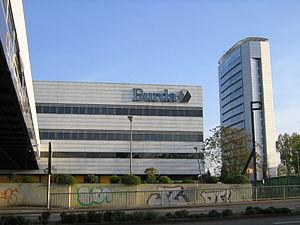
Offenbourg, ville allemande de près de 60 000 habitants, est le chef-lieu de l'arrondissement de l'Ortenau dans le Pays de Bade, dans le land de Bade-Wurtemberg.